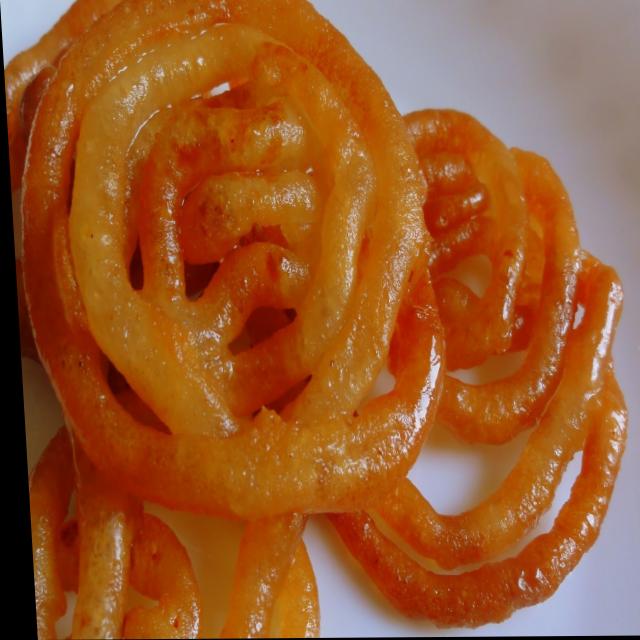
Dish: jalebi